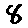
Label: 8